Seevalaperi Pandi

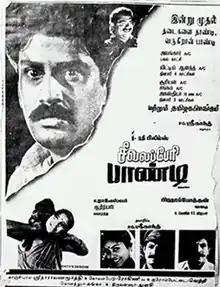
Poster

Seevalaperi Pandi is a 1994 Indian Tamil-language biographical crime action film directed by Pratap Pothen and written by K. Rajeshwar. It is based on the life of the Indian criminal of the same name. The film was released on 24 June 1994, and its success was a turning point in the lead actor Napoleon's career.